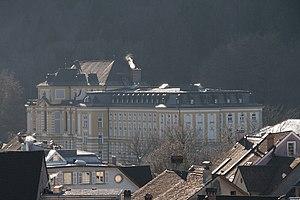
Le collège Stella Matutina était un célèbre collège jésuite situé à Feldkirch, ville autrichienne près de la frontière suisse. Transféré en 1934 dans les bâtiments de l'ancienne abbaye Saint Blaise en Forêt-Noire. il est renommé collège Saint-Blaise. Le collège de Feldkirch est fermé en 1979.
Cet article dresse la liste des établissements scolaires jésuites à travers le monde. Depuis le XVIᵉ siècle, la Compagnie de Jésus a fondé de nombreux établissements d’enseignement secondaire et universitaire, des séminaires et des facultés de théologie ou de philosophie. Suivant des principes définis dans leur Ratio Studiorum, ils y développèrent au fil des années un système éducatif que certains appellent éducation jésuite.